Worpswede

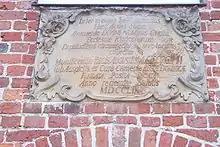
Plaque in Latin commemorating George II as principal of the Church of Zion building, hanging on its outside wall

Moor commissioner Jürgen Christian Findorff carried out the construction of Lutheran "Church of Zion", following the plans of Johann Paul Heumann, Hanoveran court architect of King and Elector George II Augustus of Great Britain and Hanover. The church was built between 1757 and 1759 during the wearisome Seven Years' War, which had its American version as the Anglo-French and Indian War.